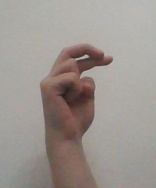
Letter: zay